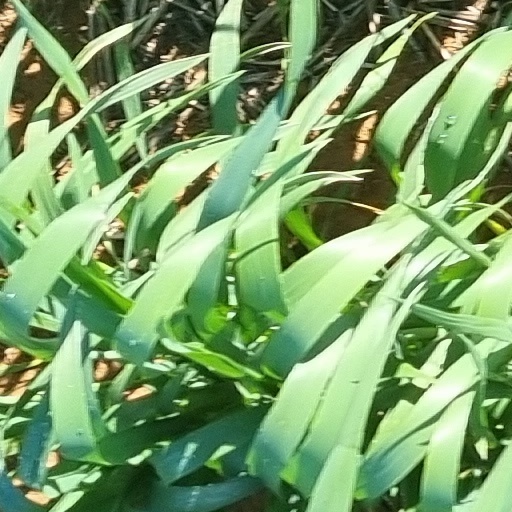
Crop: wheat